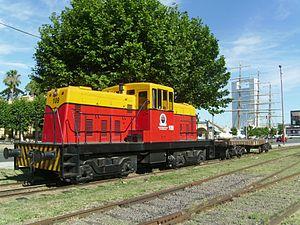
La GE 65-ton est un locotracteur industriel diesel de style ‘’center-cab’’ produit par General Electric.